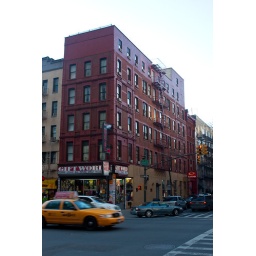
The Theosophical Society was born on the third floor of this building in 1875.